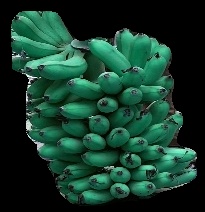
Variety: rasbale
Grade: grade1